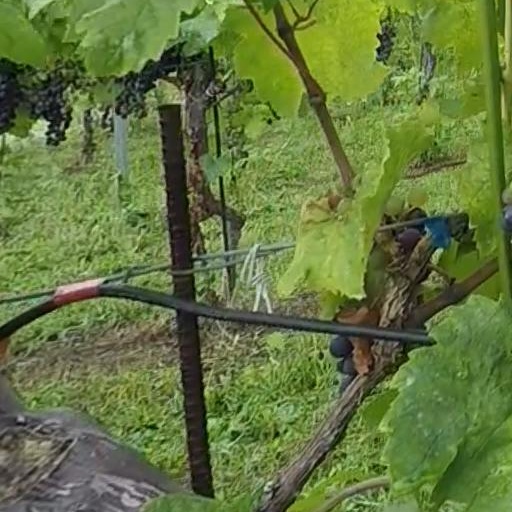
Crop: grape